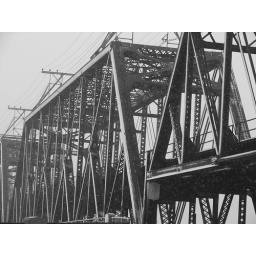
White on black in black and white